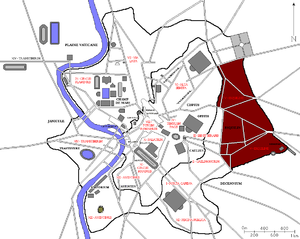
Plan de Rome avec la cinquième région des 14 régions d'Auguste